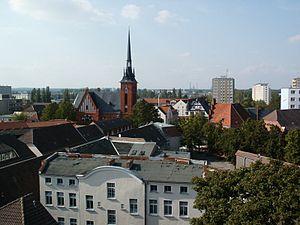
Schwedt-sur-Oder est une ville de la région de l'arrondissement d'Uckermark, au nord-est du land Brandebourg. Sa superficie est de 200 km², ce qui en fait l'une des villes les plus étendues d'Allemagne.